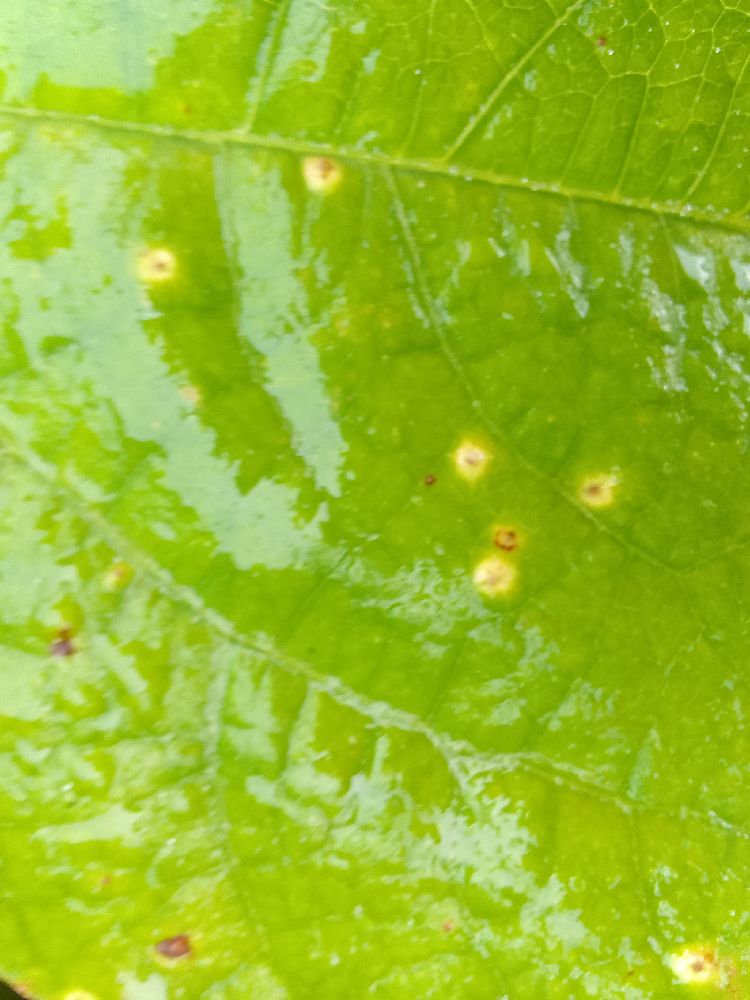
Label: rust